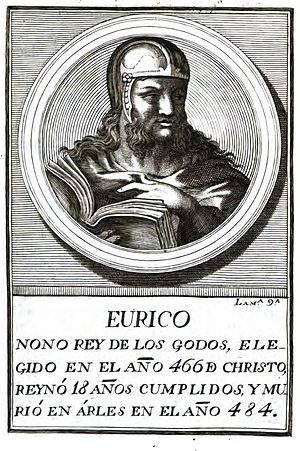
Portrait de EURICO, roi Wisigoth, n° 9 dans l'ordre chronologique du livre digitalisé par Google depuis la librairie de l'Université d'Oxford.
L'histoire d'Aix-en-Provence au Moyen Âge couvre une période allant de la fin de l'Antiquité et le passage de la ville d'Aquae Sextiae au titre de capitale de la Narbonensis Secunda, au IVᵉ siècle, aux événements suivant la mort du roi René, provoquant le rattachement de la Provence au royaume de France, en 1486.
Marcel de Die ou saint Marcel de Die, né à Avignon vers 430 et mort à Montmeyan en 510, fut le onzième évêque de Die.